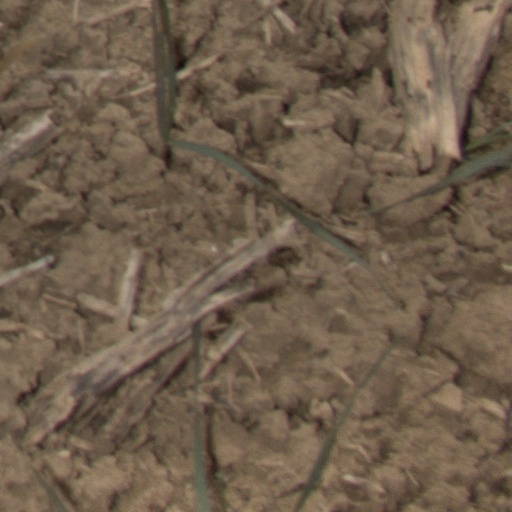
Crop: wheat